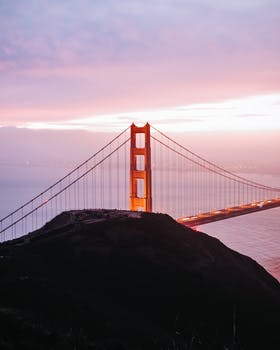
Label: No Watermark